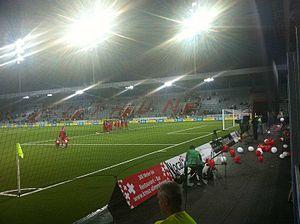
La Stockhorn Arena est un stade de football de la ville de Thoune, en Suisse, situé près de la sortie d'autoroute Thun Süd. Le nom précédent du stade était Arena Thoune. Le stade accueille les rencontres à domicile du FC Thoune.